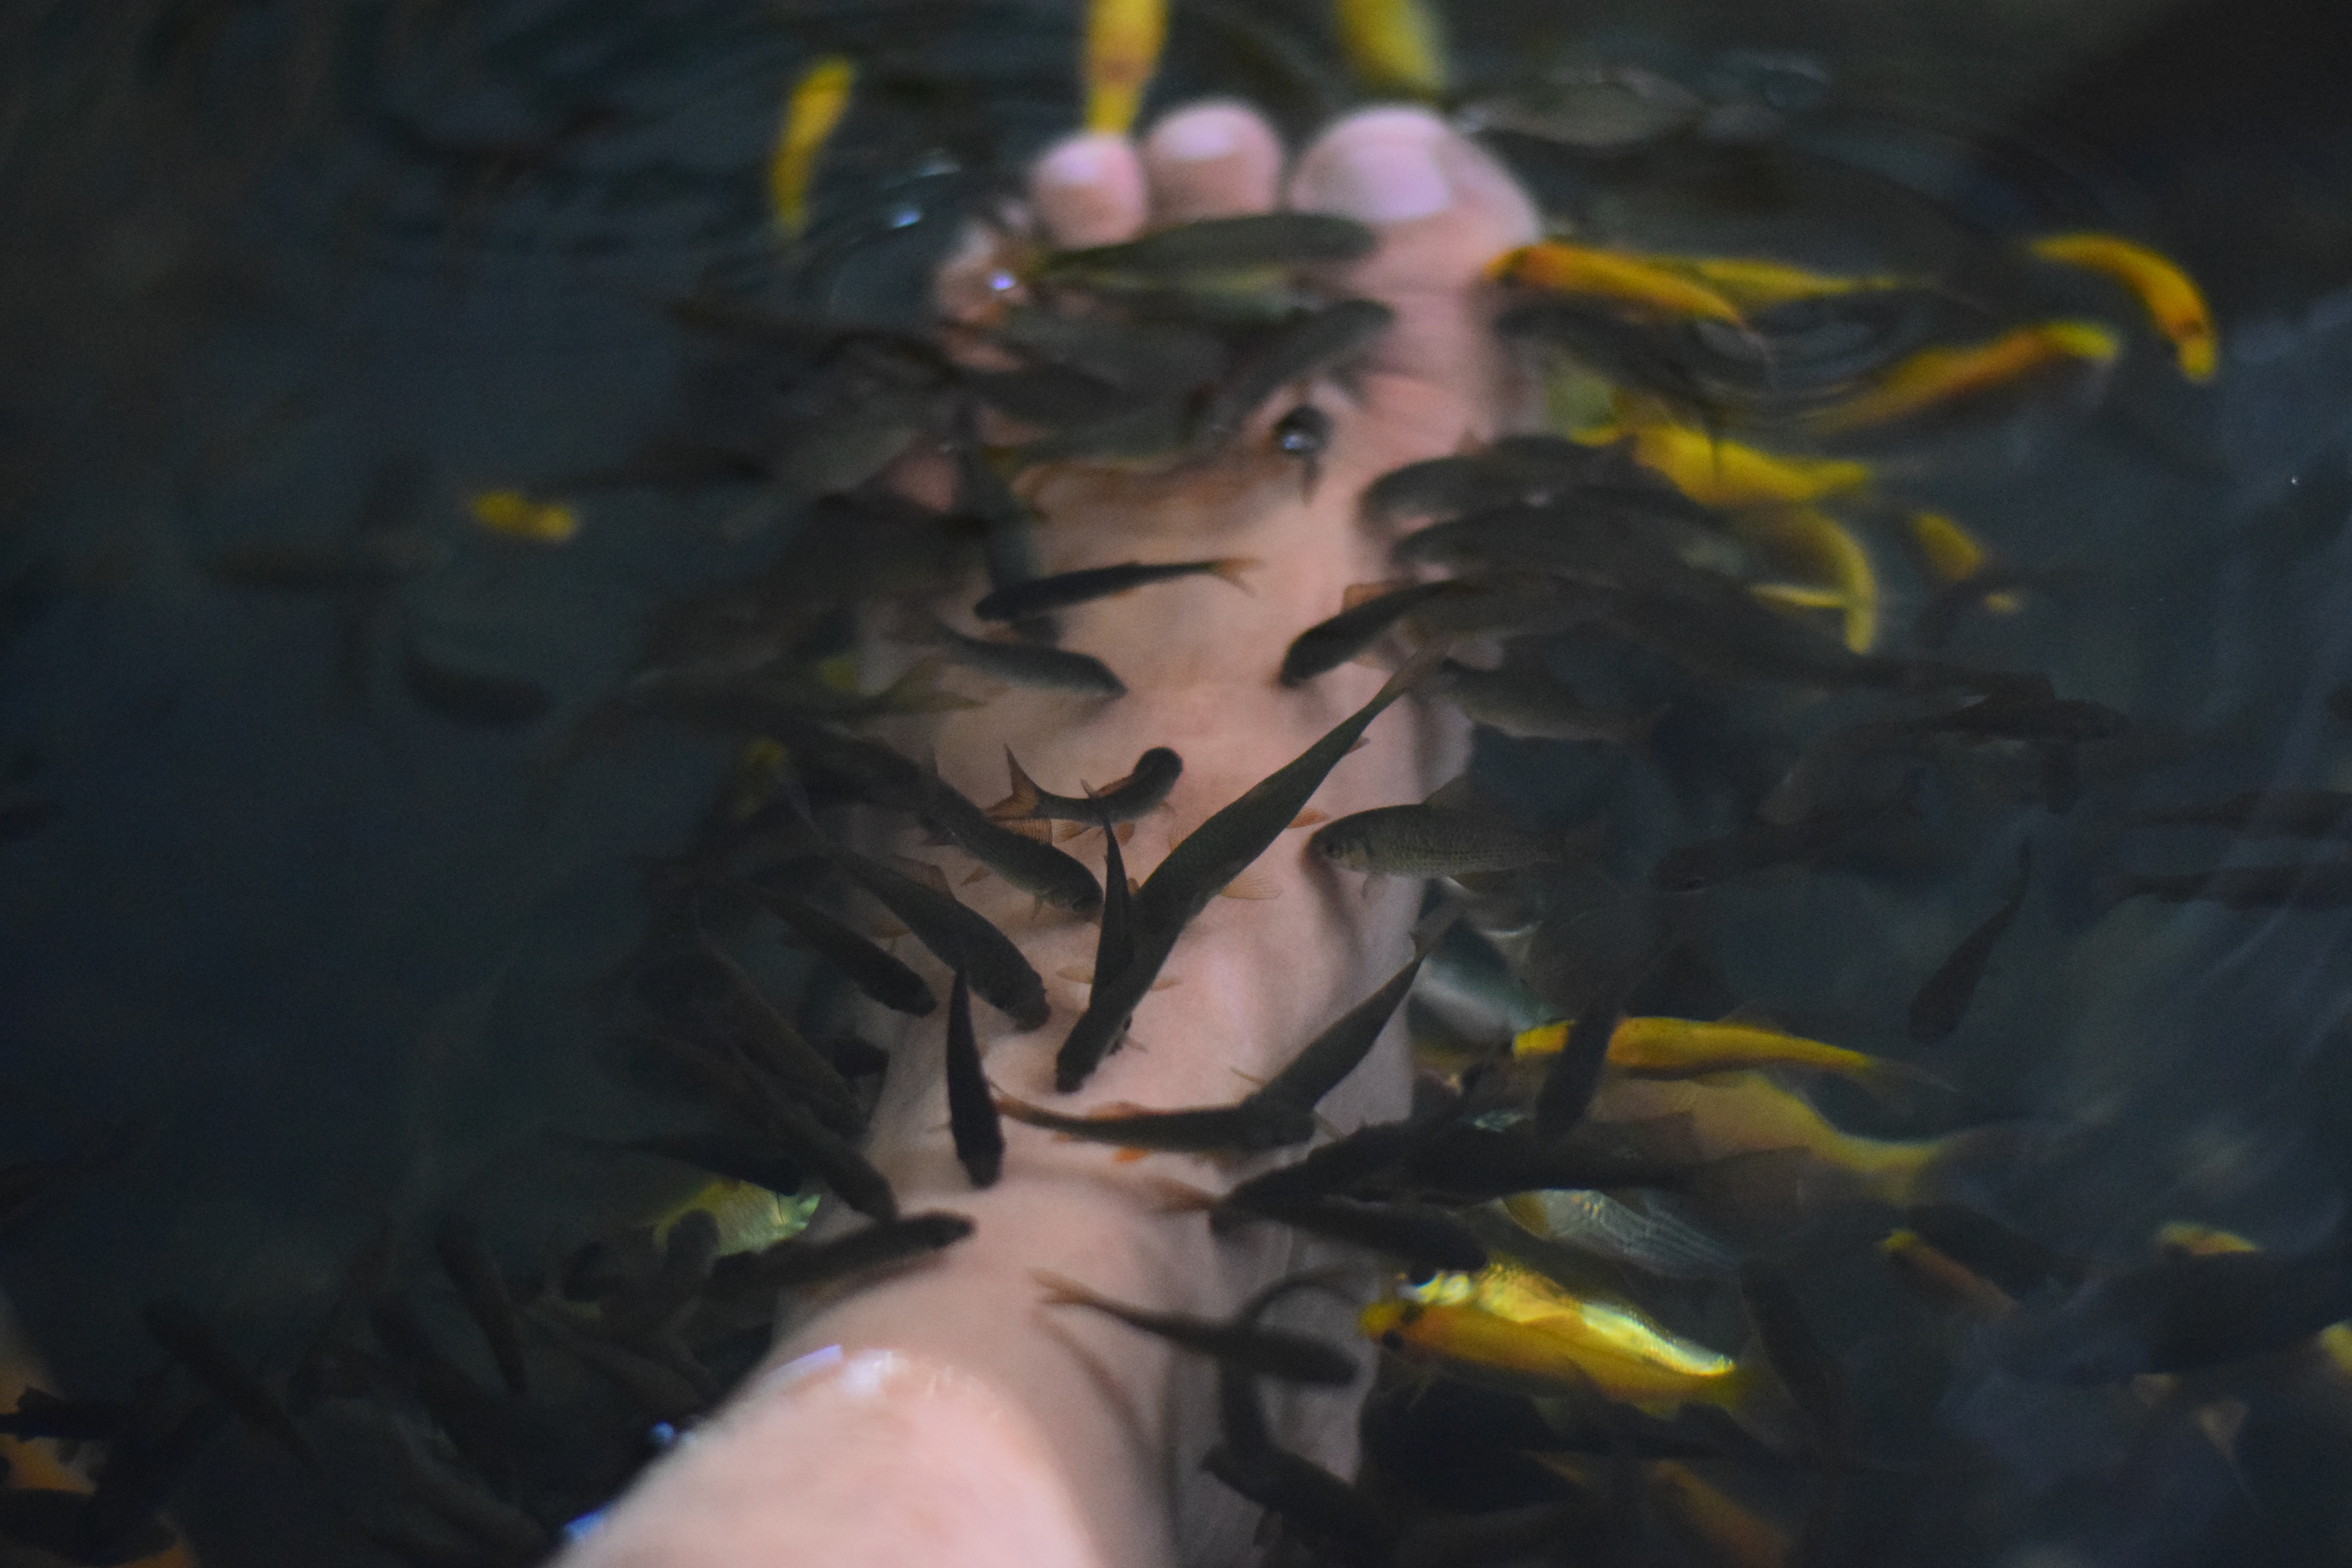
fish, yellow, water, organism, hand, reflection